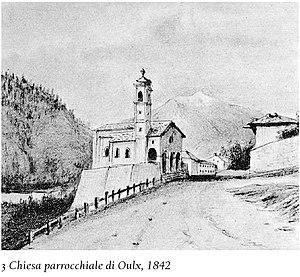
La république des Escartons de Briançon ou principauté du Briançonnais est un ensemble de territoires montagnards qui faisaient partie du Dauphiné et bénéficiaient d'un statut particulier résultant d'une charte delphinale du 29 mai 1343, statut qui pour la partie française a duré jusqu'en 1789 et pour la partie italienne jusqu'en 1802.